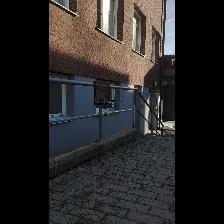
Label: NonHuman